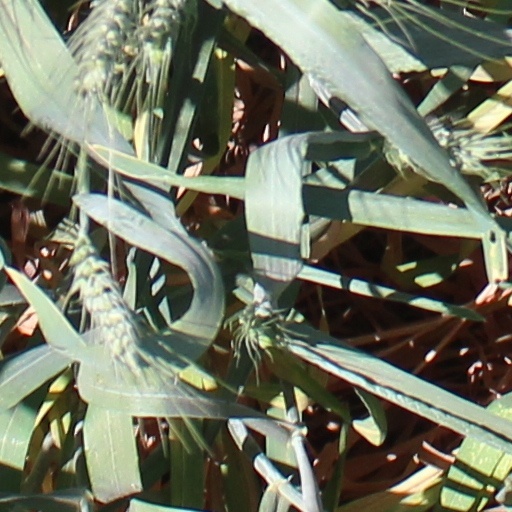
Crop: wheat